List of Scottish football clubs in the FA Cup

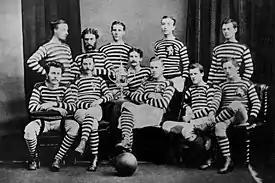
Queen's Park reached two FA Cup finals, the only Scottish team ever to do so.

The Football Association Challenge Cup, commonly known as the FA Cup, is a knockout competition in English association football. It is the oldest football competition in the world, having commenced in 1871. The Cup is organised by The Football Association, the governing body of the sport in England, and is open only to clubs playing in FA-affiliated leagues in the modern era, all of which are based in England, although a number of Welsh clubs have taken part. Several teams from Scotland have also entered, primarily in the competition's early years.